Imperial Noble Consort

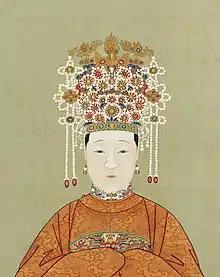
Imperial Noble Consort Gong

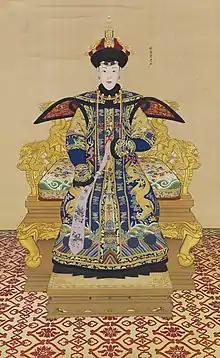
Imperial Noble Consort Chunhui

Imperial noble consort (Chinese: 皇貴妃, Vietnamese: hoàng quý phi) was the title of women who ranked second to the Empress in the imperial harem of China during most of the period spanning from 1457 to 1915.